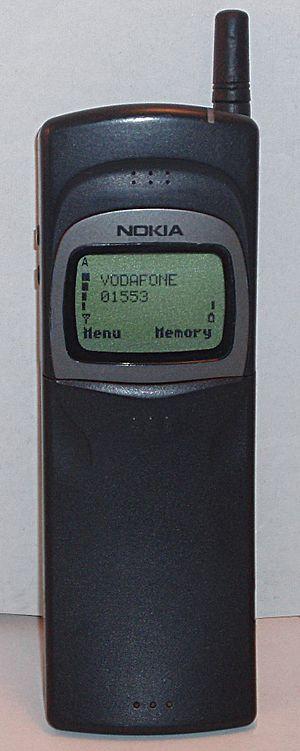
Le nokia 8110 est un téléphone de l'entreprise Nokia. Il est monobloc avec un clapet sur le clavier.